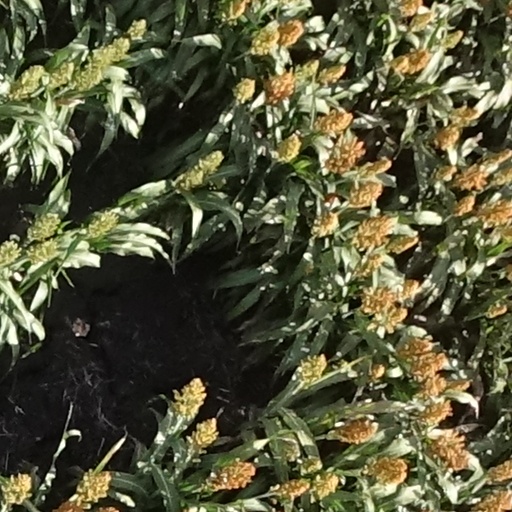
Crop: sorghum